Vetagadu

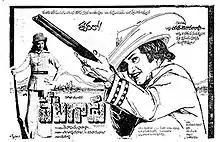
Theatrical release poster

Vetagadu is a 1979 Indian Telugu-language action film directed by K. Raghavendra Rao. It stars N. T. Rama Rao and Sridevi, with music composed by Chakravarthy. The film was remade in Hindi as "Nishana" (1980). Both films were made under the same banner and by the same director.